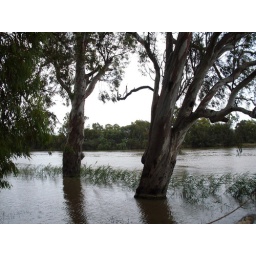
The Murray River at Loxton is starting to flood and these river gums are now in the water